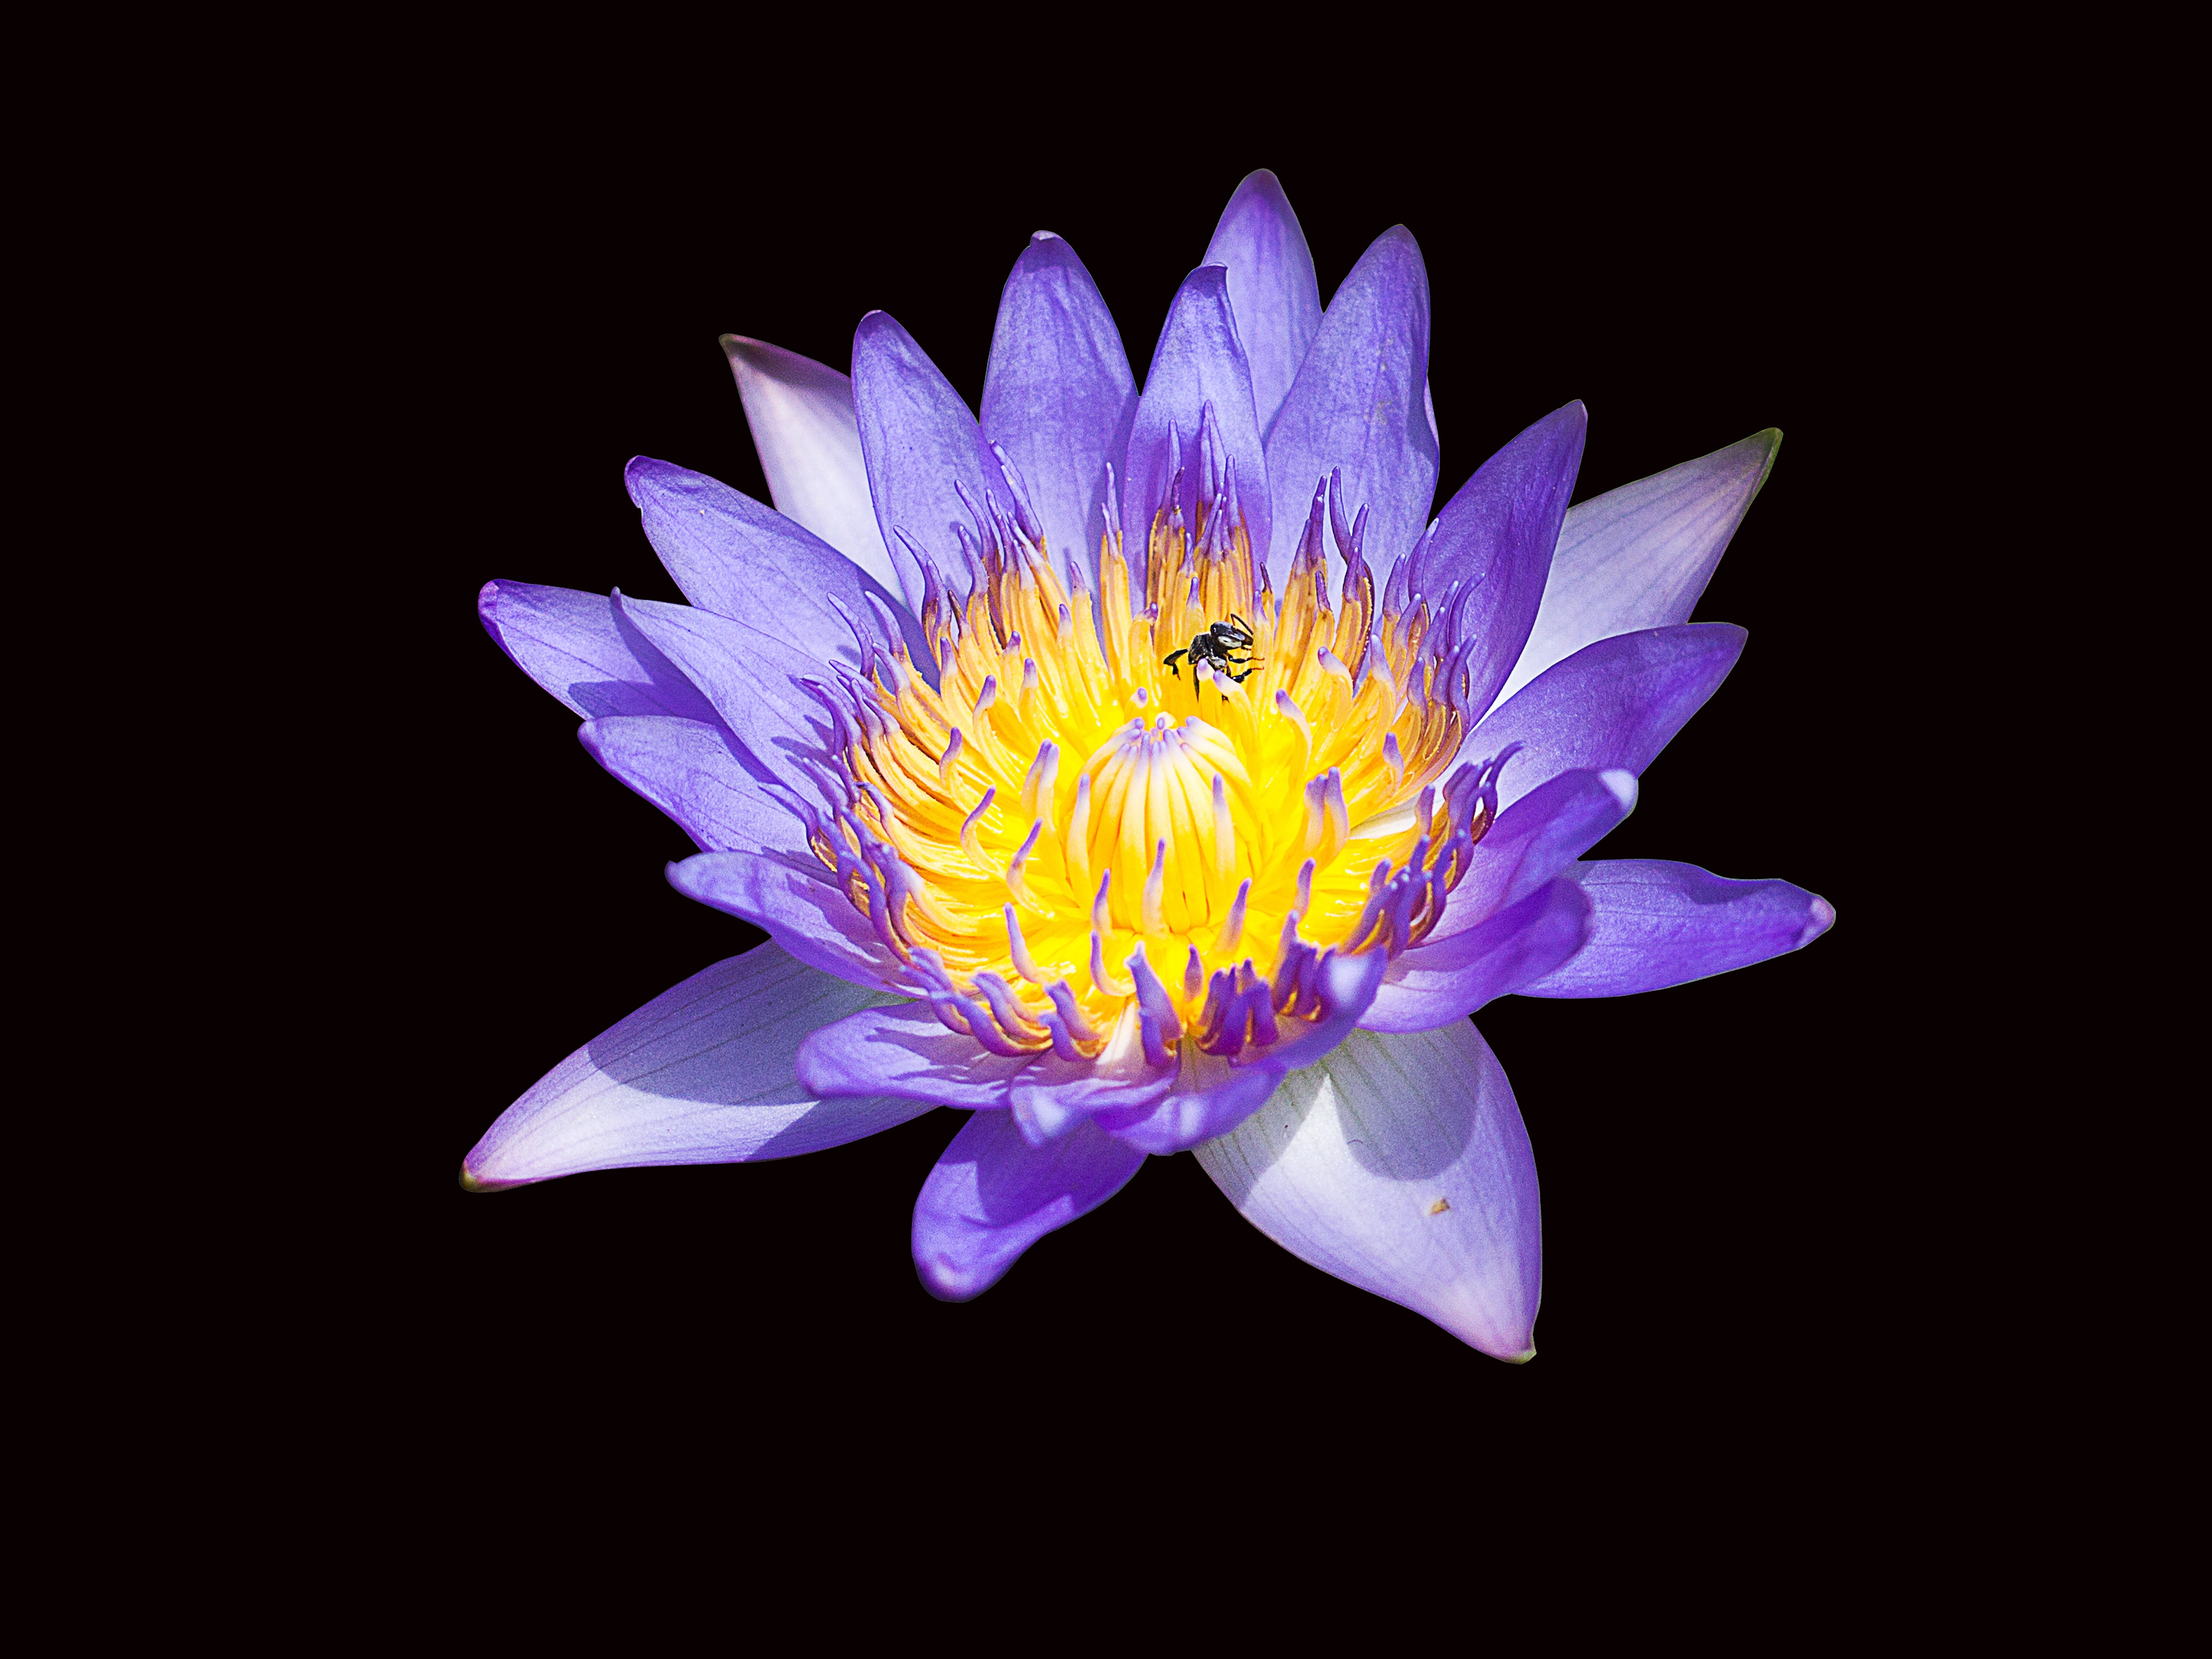
nature, plant, flower, purple, petal, summer, pond, spring, sacred lotus, aquatic plant, flora, flowers, petals, lotus, pretty, assorted, macro photography, black background, flowering plant, water plants, land plant, lotus family